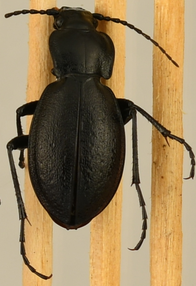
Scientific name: Carabus taedatus
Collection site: Niwot Ridge Mountain Research Station Site (NIWO), plot NIWO_008